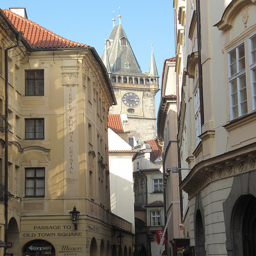
A very pretty tall clock tower near a very narrow street.
A city street with lots of stone buildings on both sides
A city has buildings and a building with a clock tower.
A few different buildings in a city.
A large clock tower towering over a city with buildings.